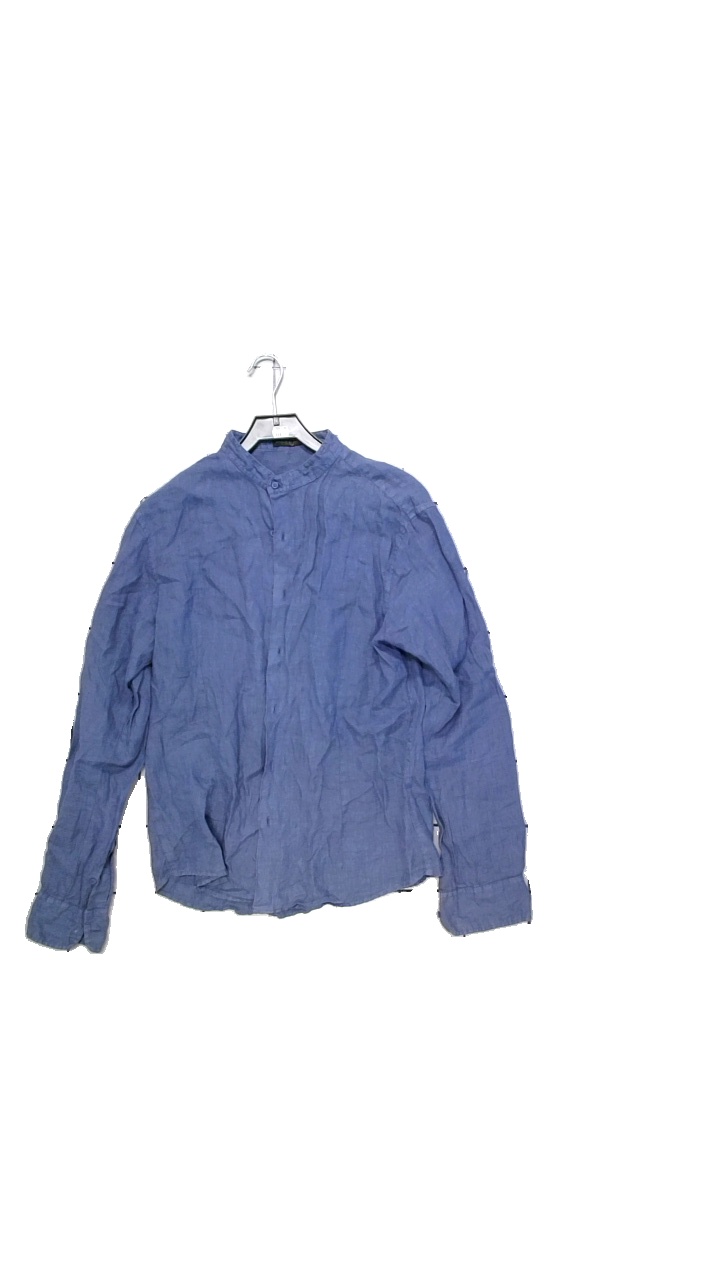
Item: Shirt (Men)
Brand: Paolo Di Matteo
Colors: Blue
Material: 100% linen
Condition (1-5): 4
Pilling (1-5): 5
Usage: Reuse
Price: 50-100